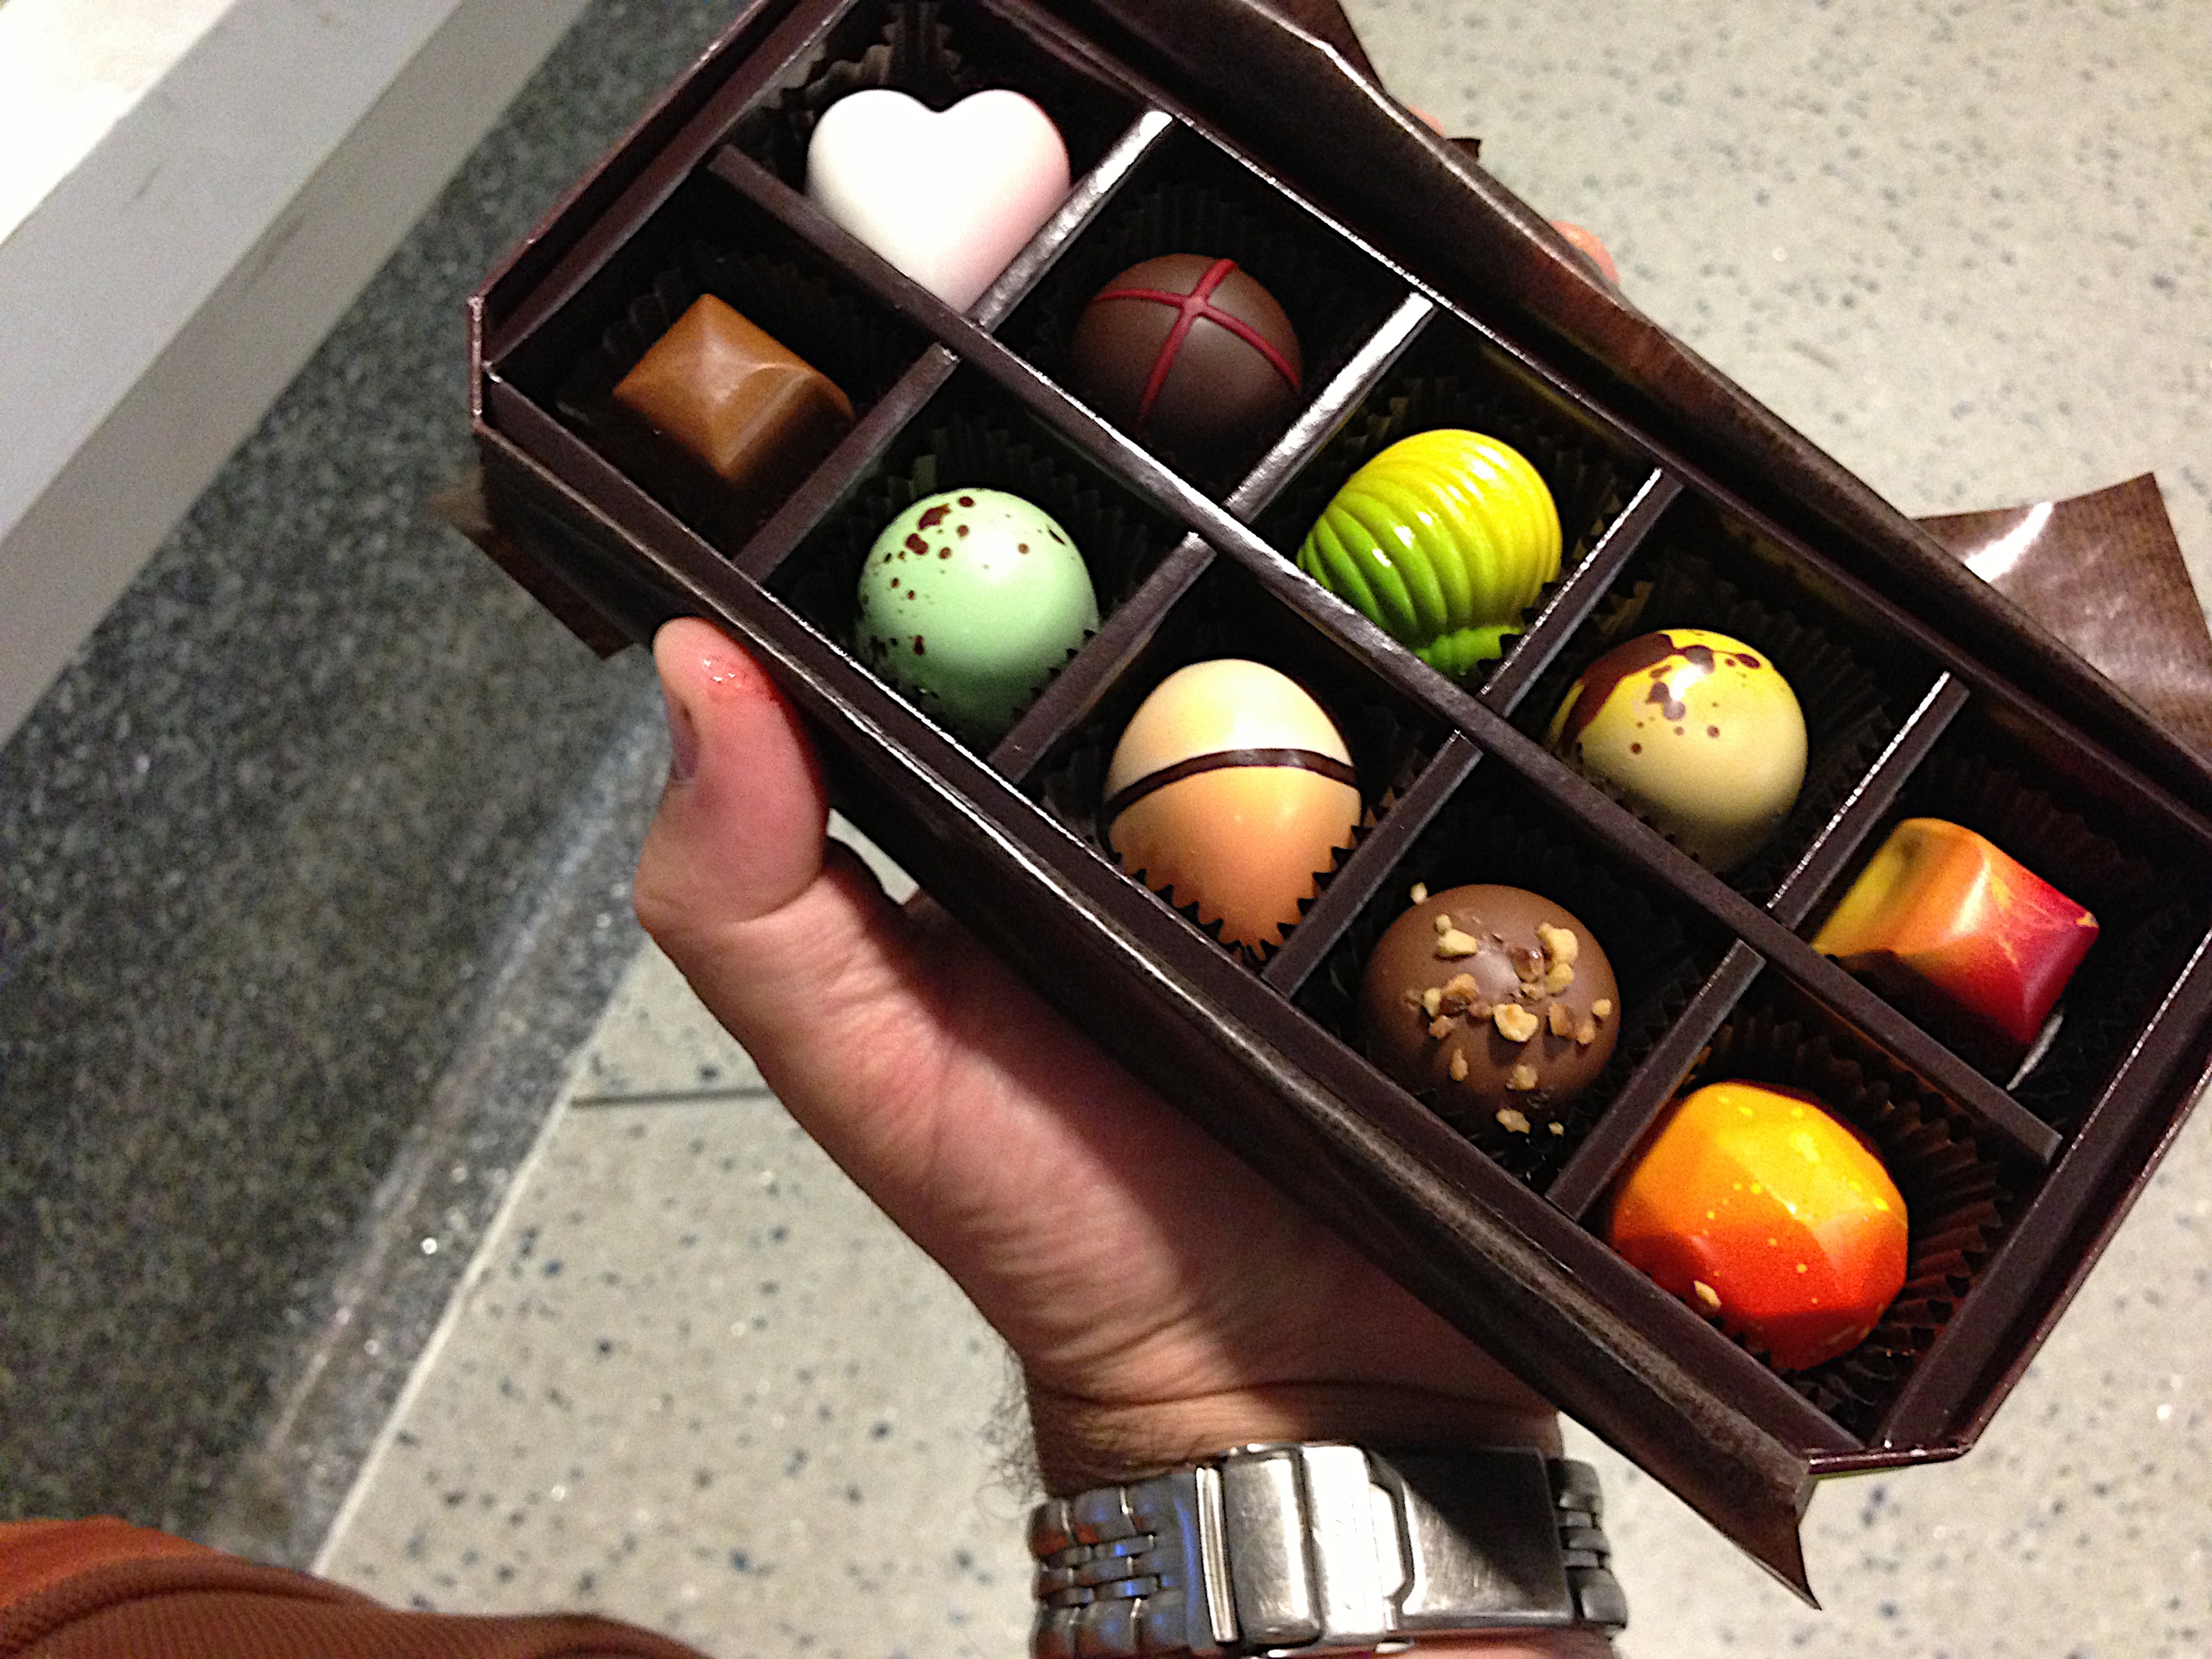
dish, meal, food, produce, chocolate, dessert, cuisine, asian food, eye, raildog, sweetness, flavor, praline, bonbon, chocolate truffle